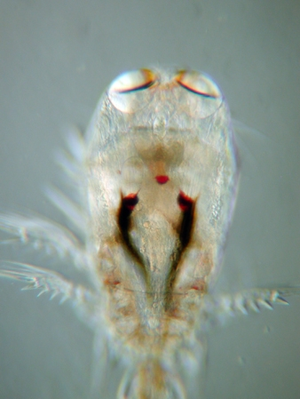
Corycaeus est un genre de copépodes de la famille des Corycaeidae.